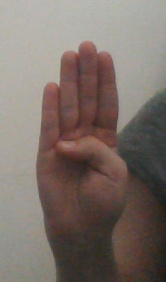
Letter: kaaf